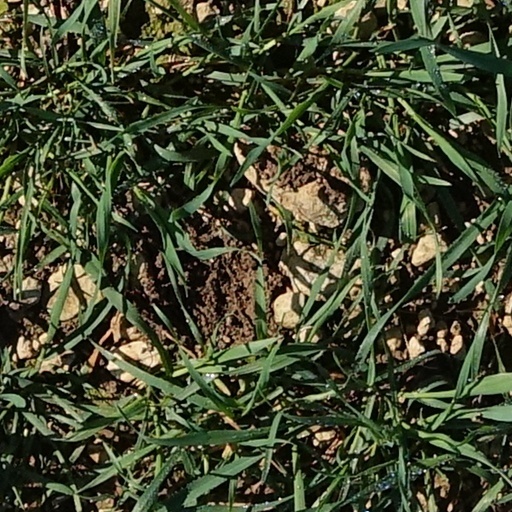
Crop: wheat